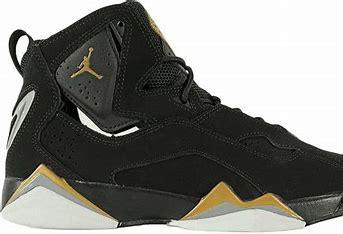
Brand: Jordan
Model: True Flight